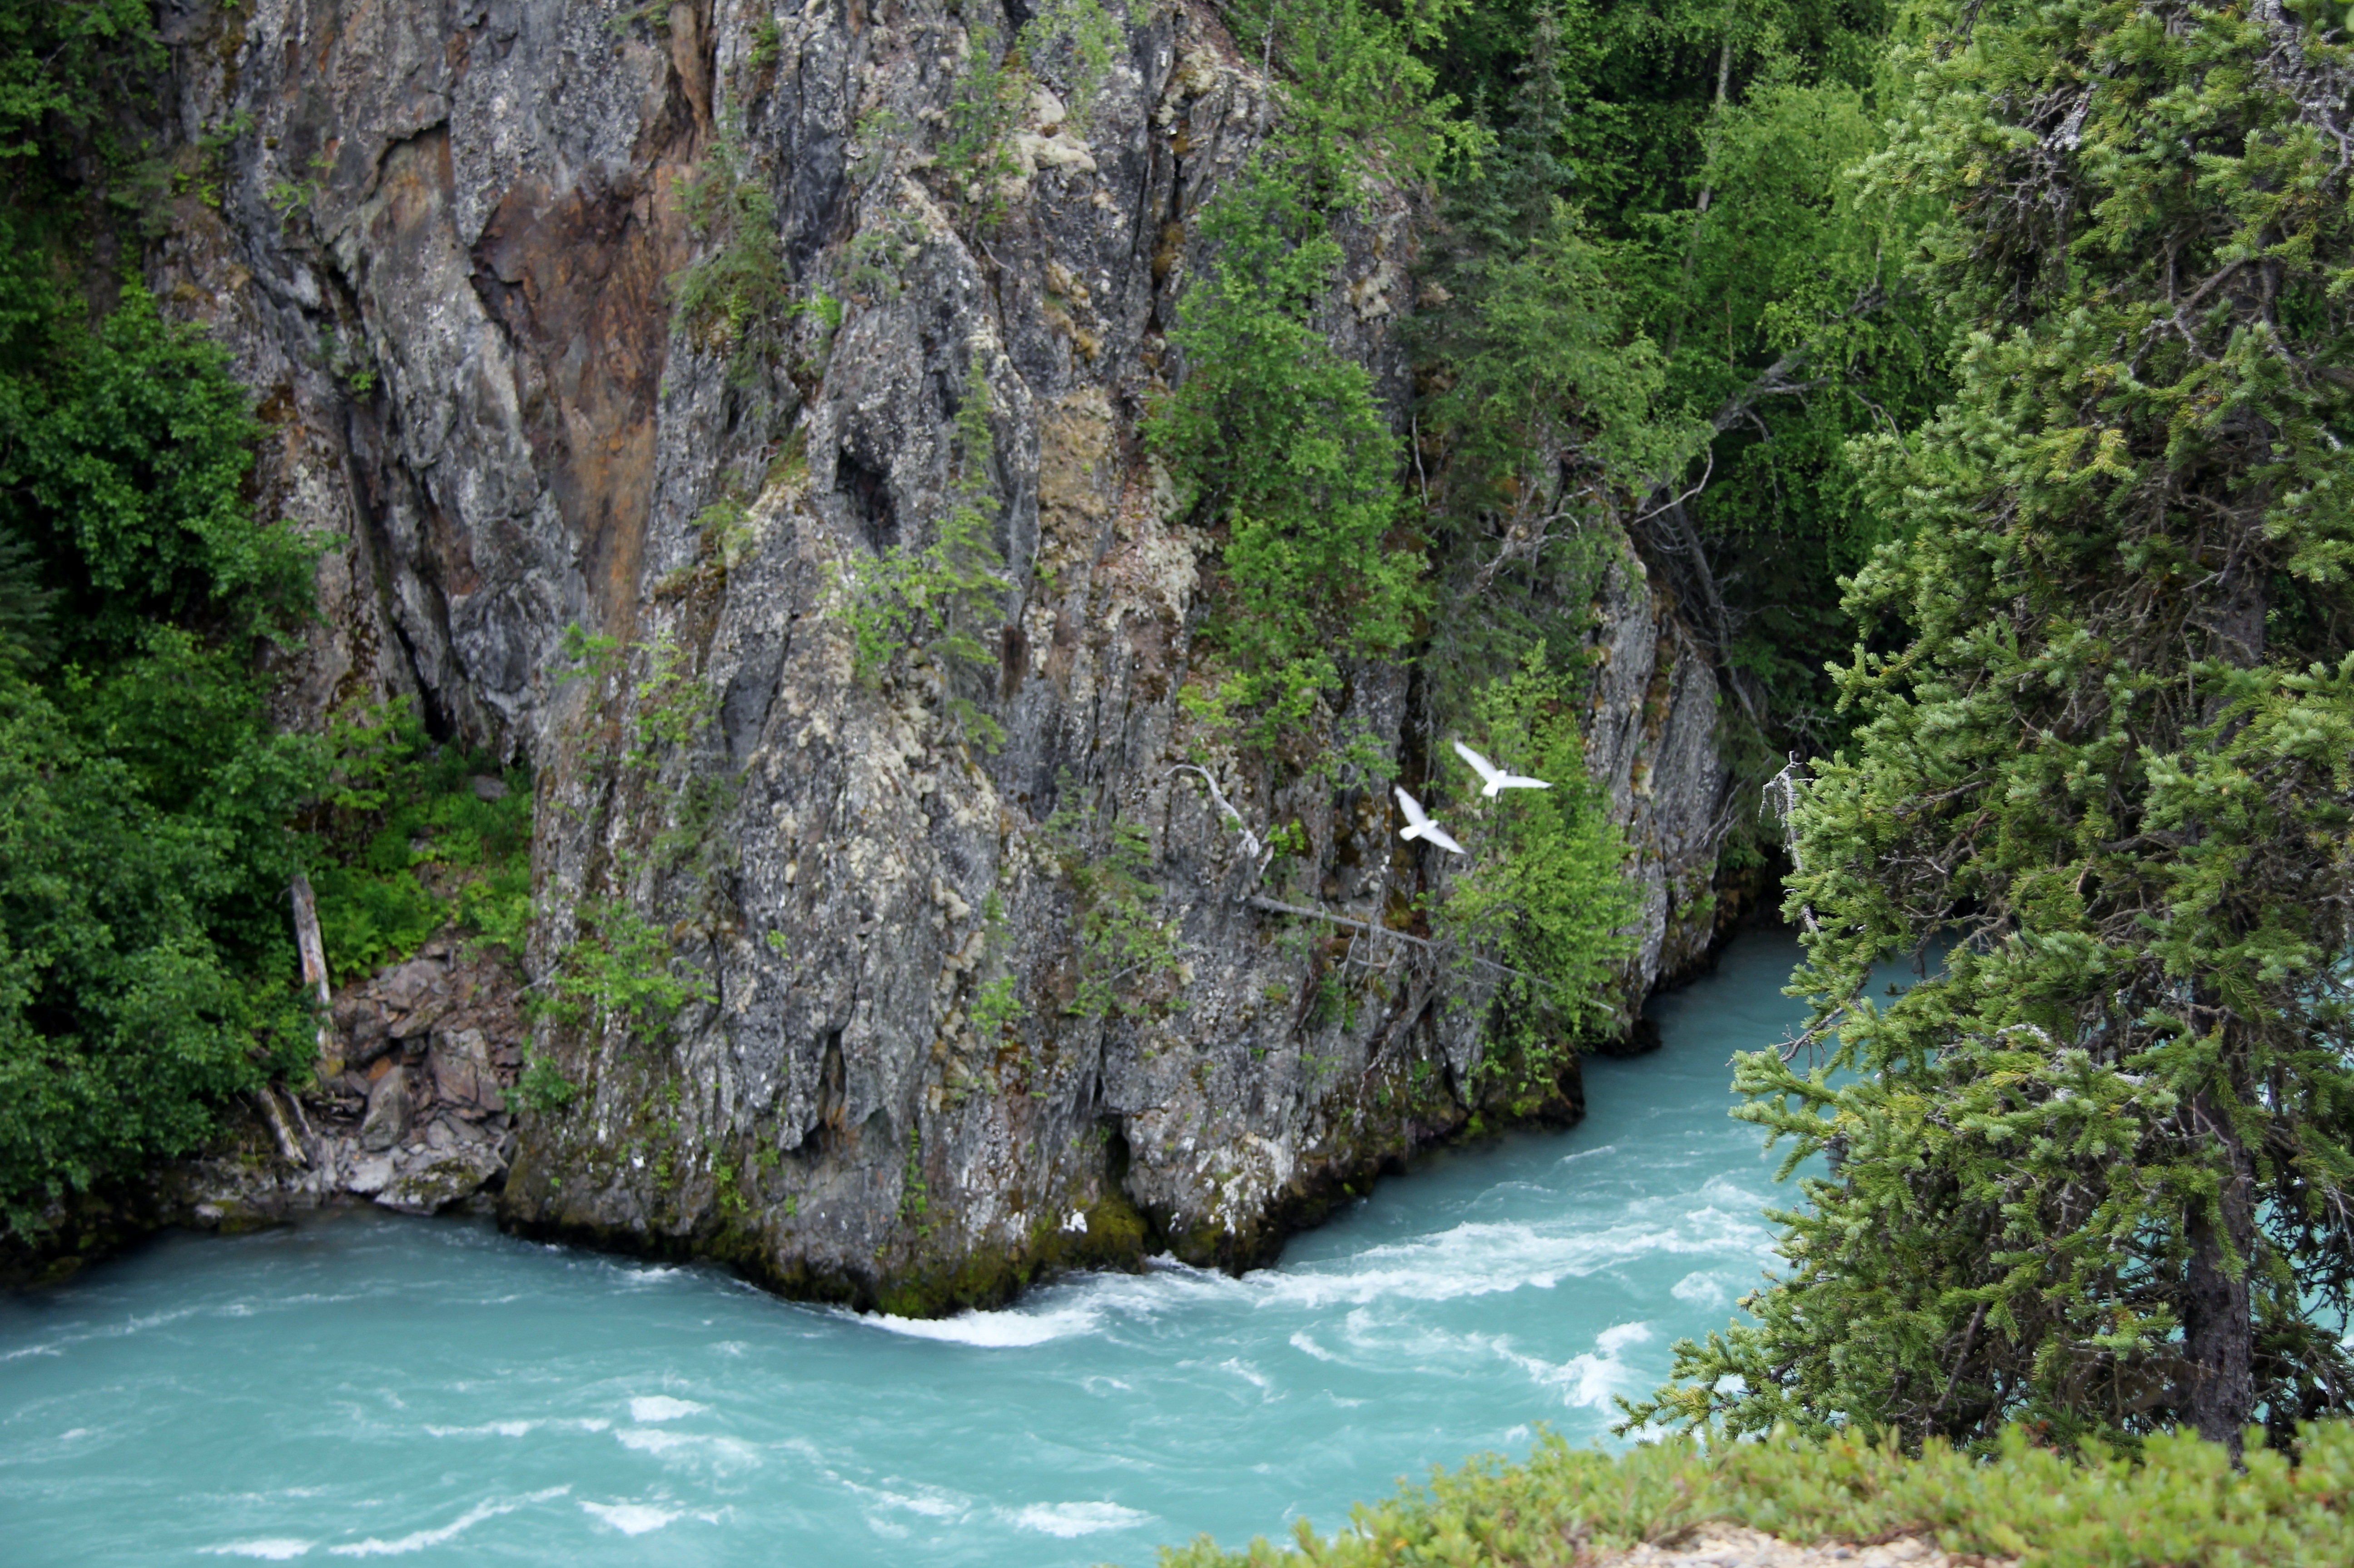
landscape, water, nature, forest, rock, wilderness, river, formation, environment, idyllic, stream, jungle, rapid, body of water, outdoors, vegetation, rainforest, ravine, alaska, water feature, ecosystem, landform, nature reserve, old growth forest, kenai, geographical feature